Quirinus-Münster, Neuss

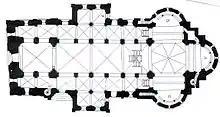
layout of Quirinus-Münsters

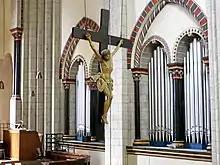
Seifert Organ and cross from 1592

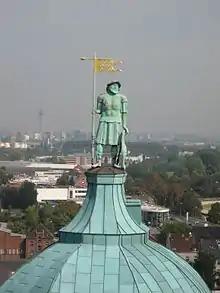
Statue of Quirinus on top of the dome

Build as a sacral building in the time between Romanticism and Gothic building style the Quirinus-Münster is a great example churches built in Germany at that time. It is also one of the last big churches build to house pilgrims with the cloaf-leafed common in the Rhine-area – the bench seats in 90 degree angle have a rounded curvature at the outer side. Building began at 9th of October 1209 as stated in cornerstone found in the south side of the clover-leafed bench seating.